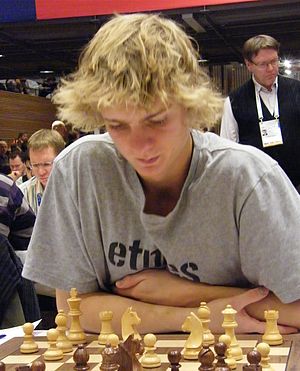
Jakob Vang Glud
Jakob Vang Glud fotograferet ved Skakolympiaden 2008 i Dresden
Jakob Vang Glud er en dansk skakspiller. Gluds Elo-rating er 2528 pr. 1. juni 2014. Det placerer ham som den 5. højstratede aktive danske skakspiller.